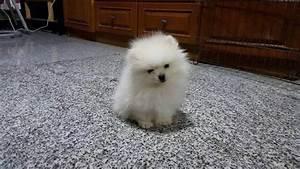
dog